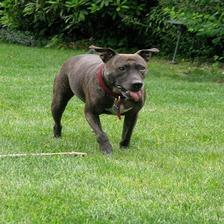
Species: dog
Breed: american pit bull terrier